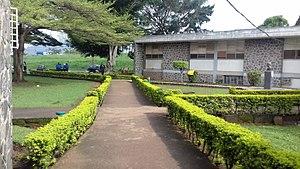
Établissement public à caractère scientifique et culturel doté de la personnalité morale et de l’autonomie financière, l'université de Yaoundé I est située dans la ville de Yaoundé, la capitale politique du Cameroun.